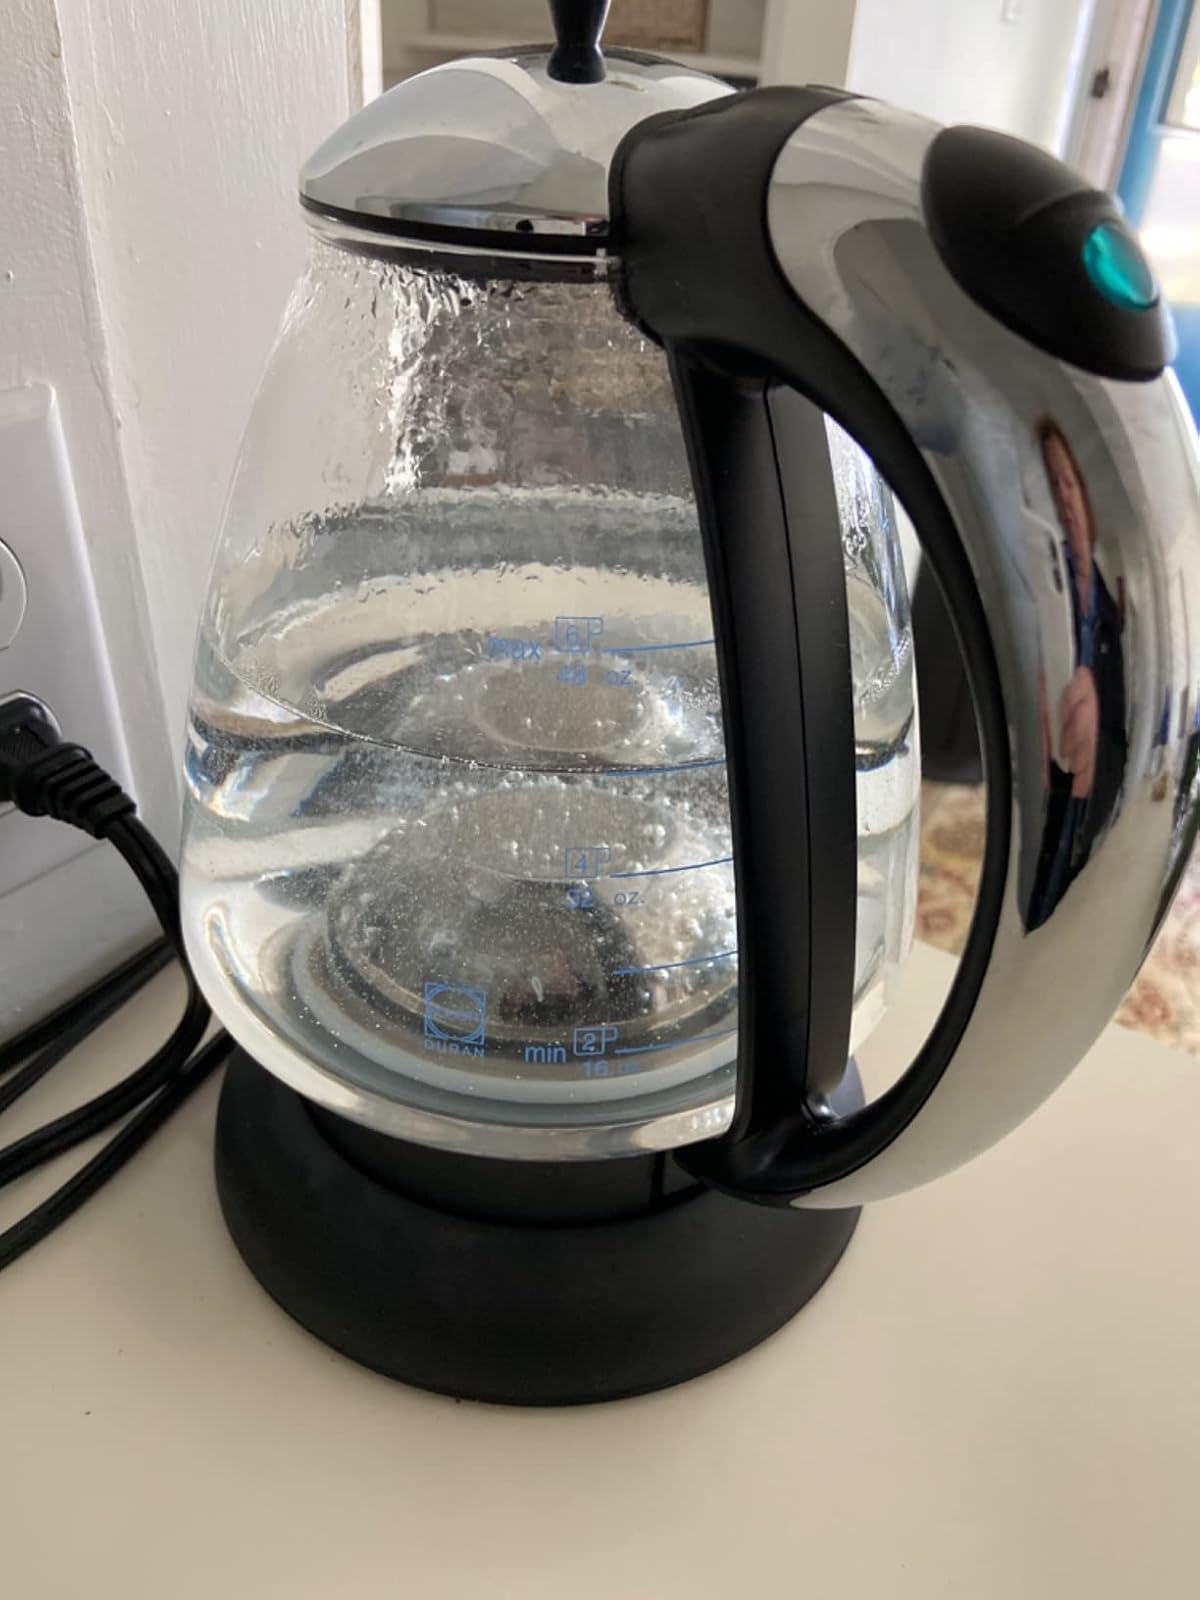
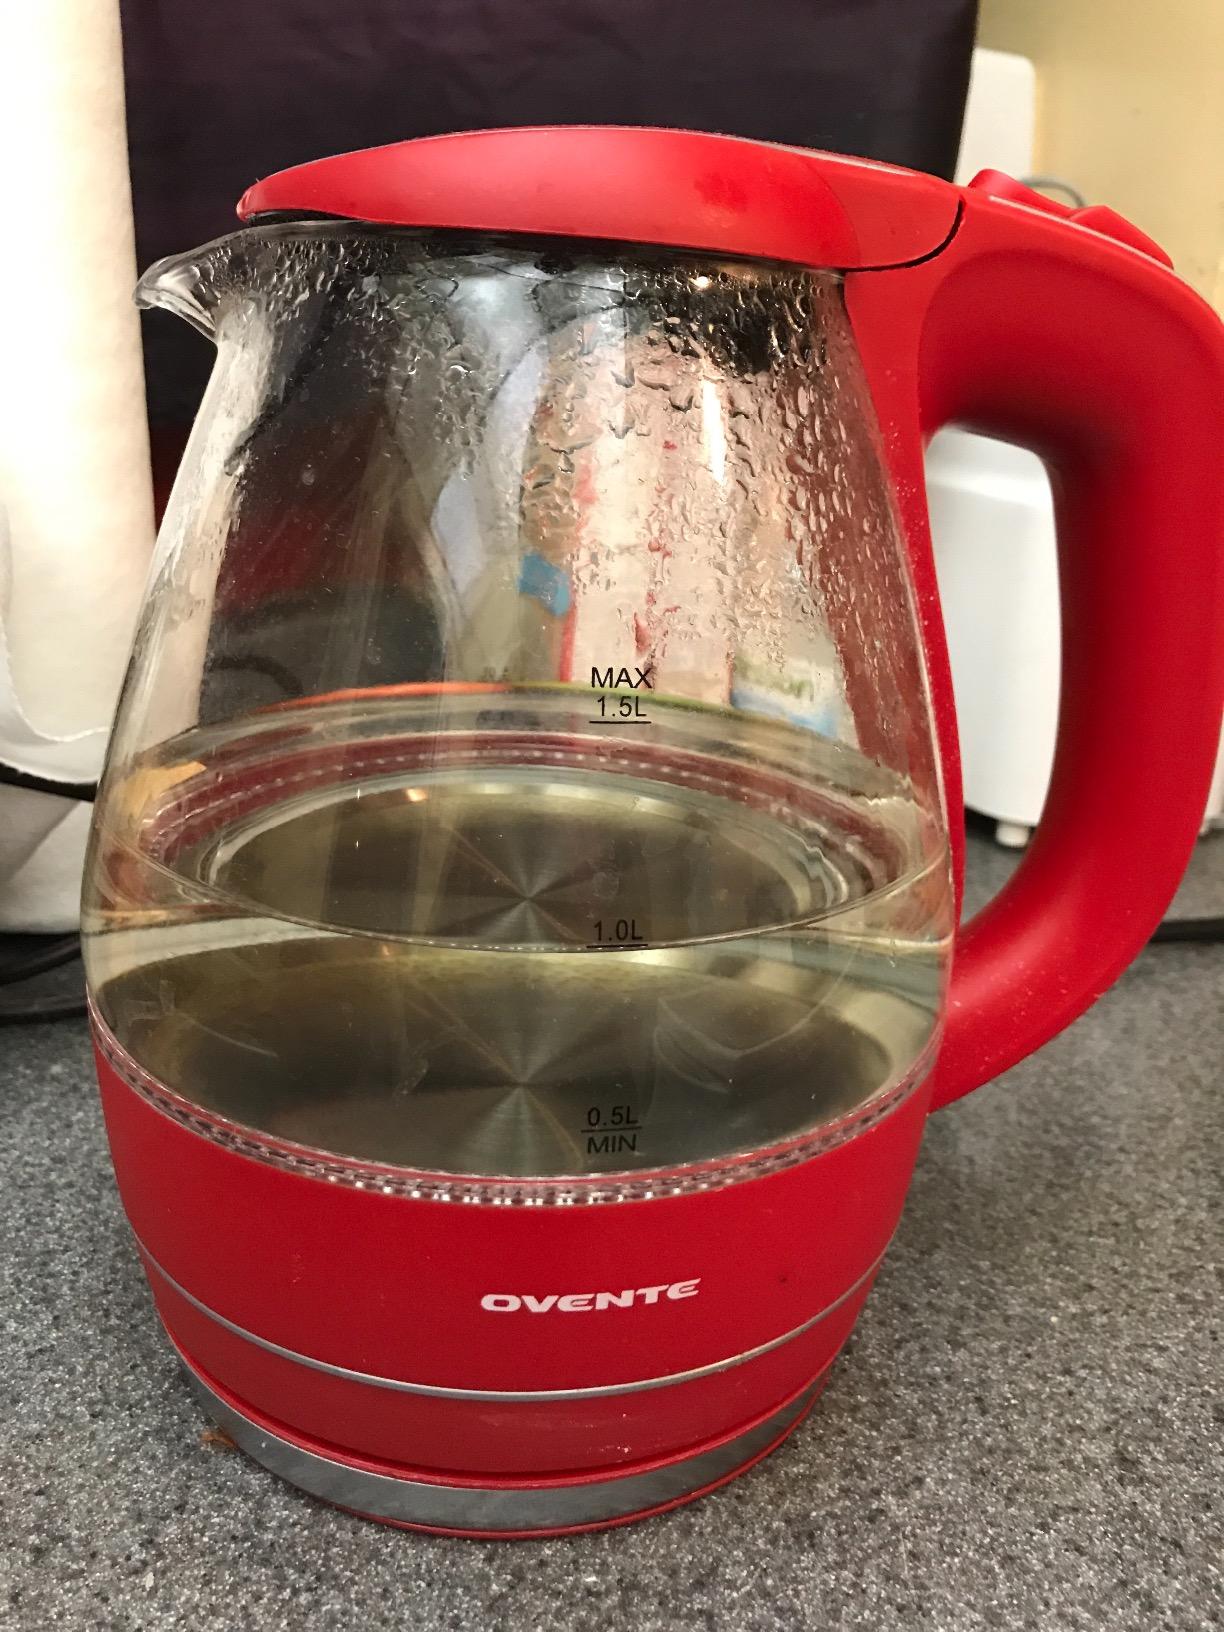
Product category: items_kettle
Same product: no